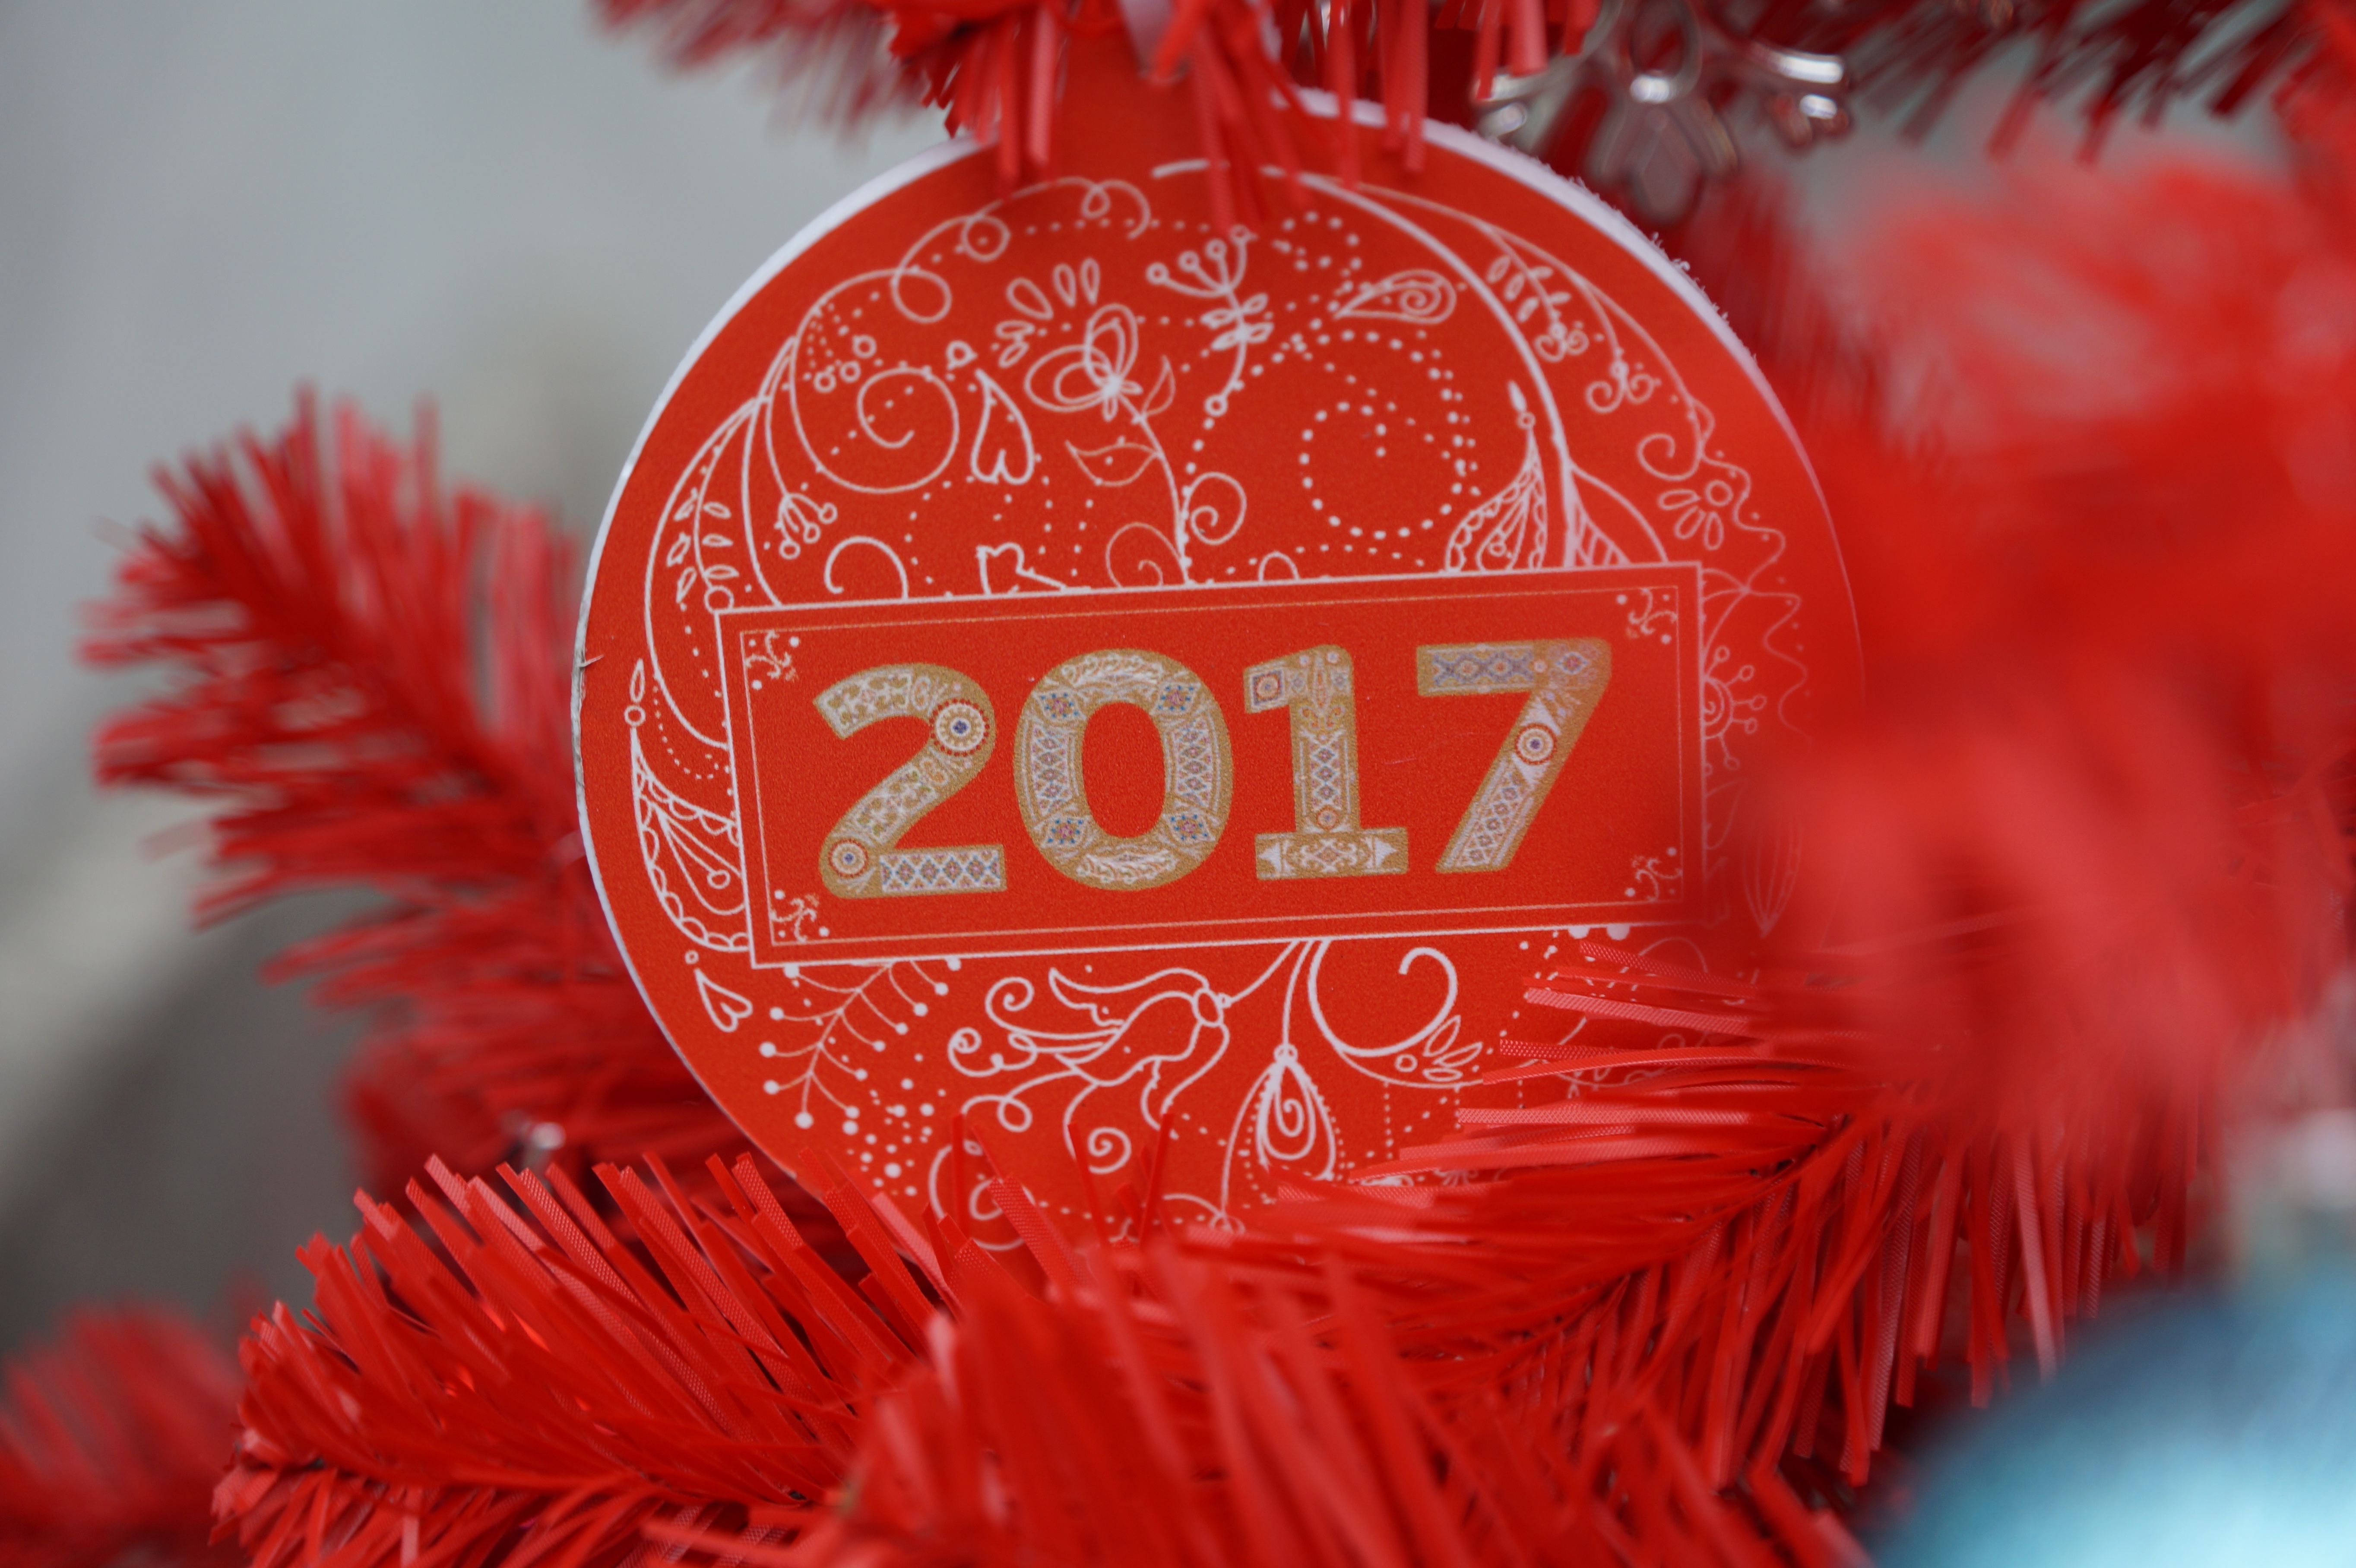
flower, red, color, holiday, christmas, christmas tree, christmas decoration, event, christmas ball, figures, 2017, christmas decorations, valentine's day, new year's eve